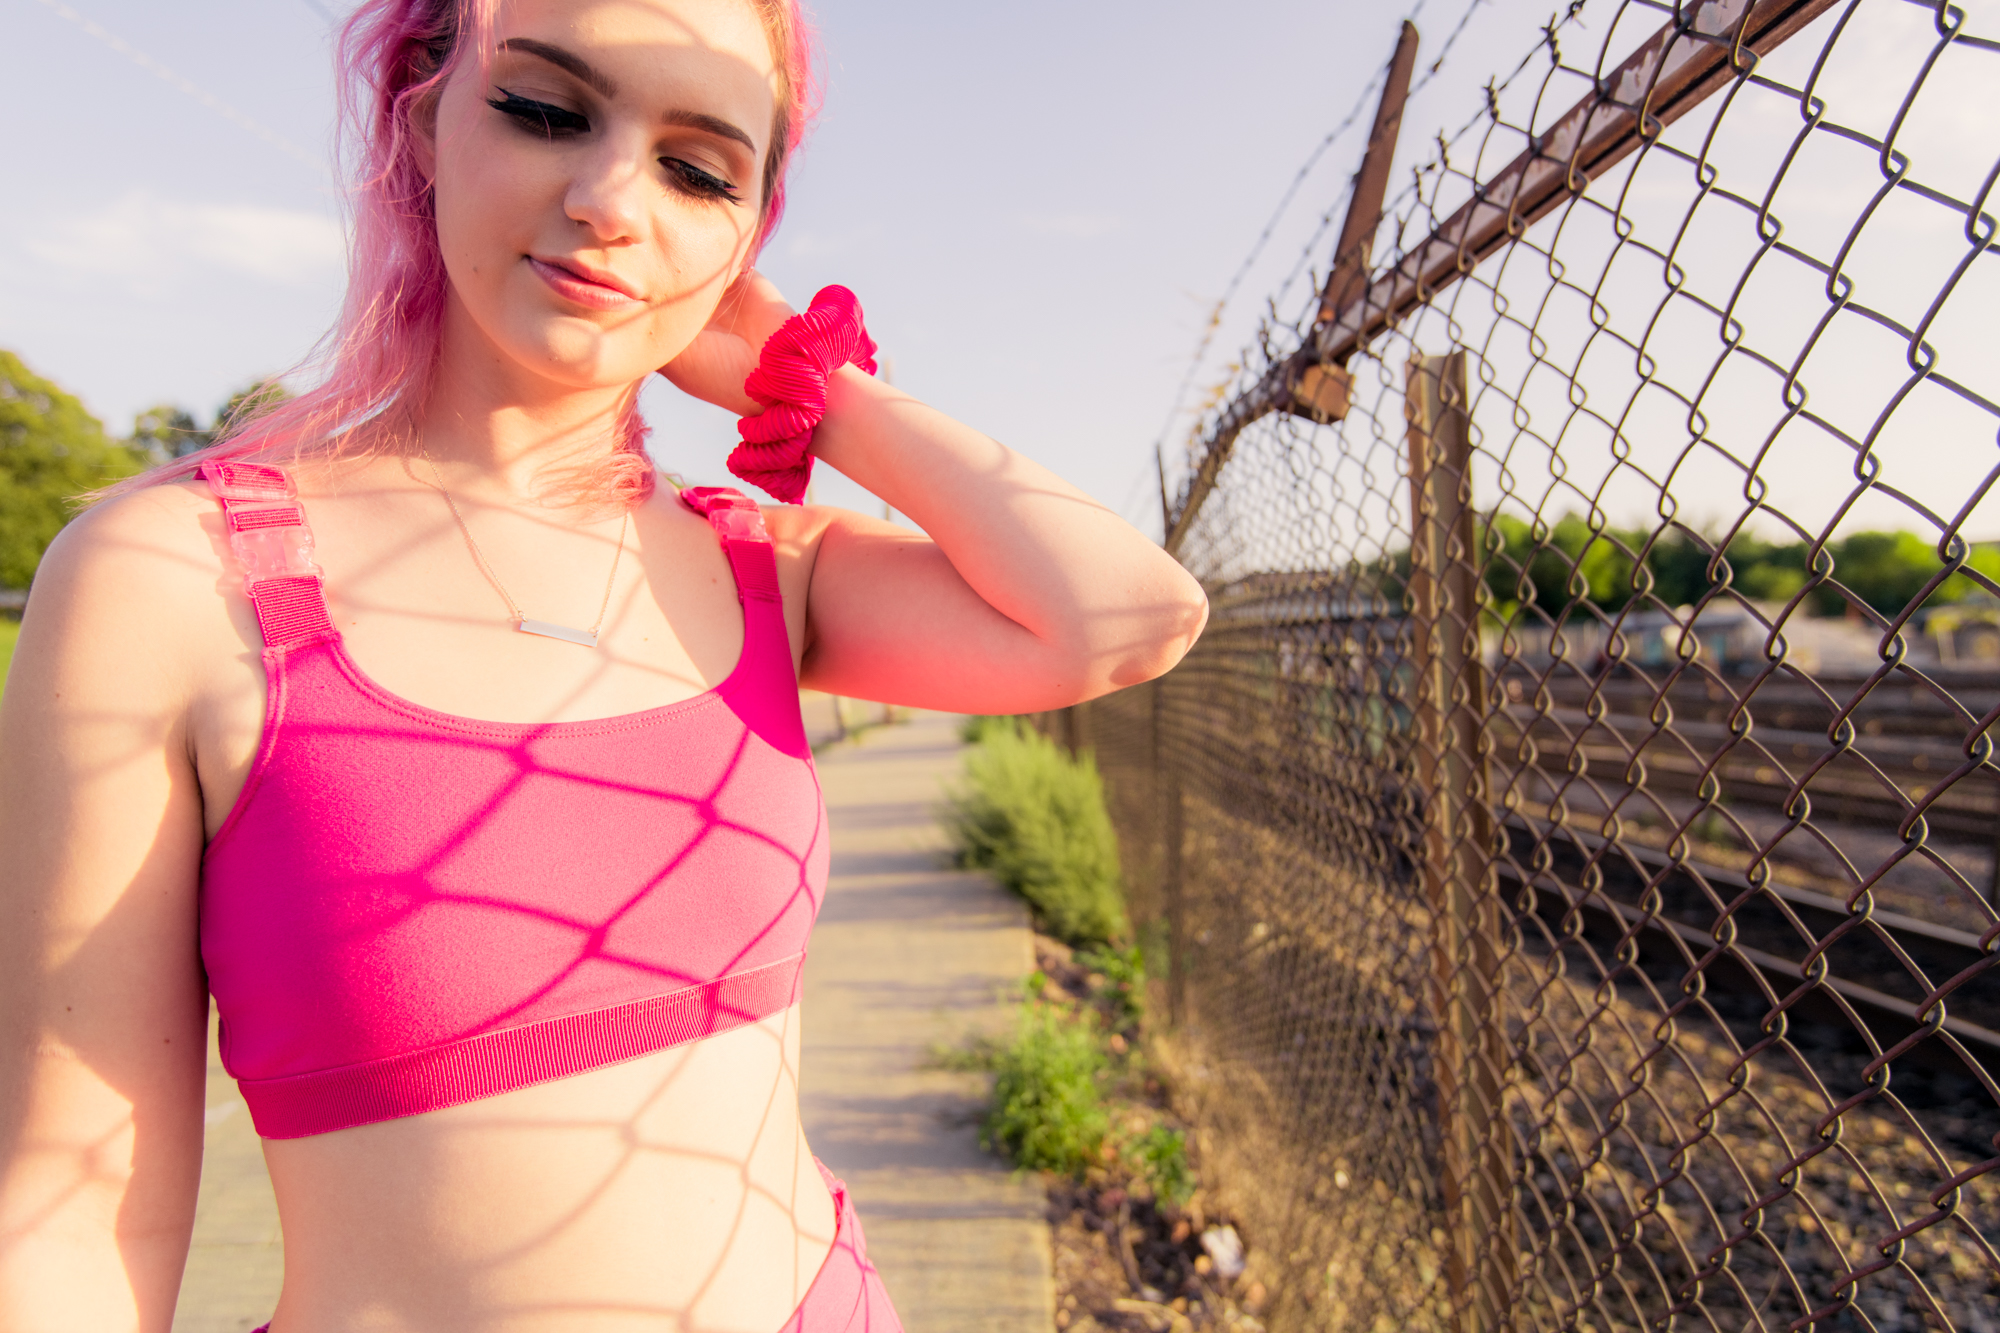
hair, face, lip, sky, plant, lingerie top, swimsuit top, swimwear, fence, flash photography, happy, sunlight, brassiere, undergarment, People in nature, finger, thigh, waist, wire fencing, mesh, leisure, black hair, chest, underpants, summer, tree, lingerie, grass, magenta, trunk, beauty, long hair, abdomen, blond, human leg, navel, jewellery, brown hair, landscape, fun, briefs, chain link fencing, eyewear, net, bikini, red hair, necklace, recreation, vacation, photo shoot, portrait photography, model